Ypsonas

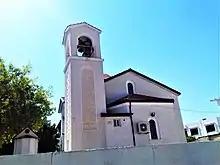

Ypsonas has three churches and three smaller chapels, for its predominantly Greek Orthodox community.